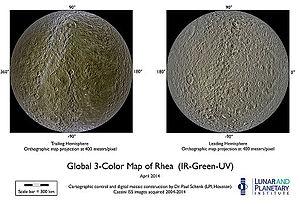
Le tholin, ou parfois la tholine, est une substance organique plus ou moins azotée de masse moléculaire élevée, de couleur rouge brun parfois violacée et de structure mal connue, produite en laboratoire lors d'expériences de Miller-Urey et qui serait présente à la surface de nombreux astres du Système solaire externe, voire au-delà. Le tholin est composé de molécules diverses, ce qui fait qu'on l'écrit également au pluriel : les tholins, en référence aux composés ou aux molécules qui le constituent.